Port of Montreal

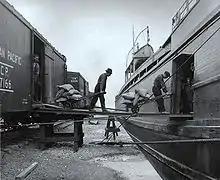
Loading sacks of grain on ship, about 1920.

The port originated in the historic area now known as the Old Port of Montreal. Over the years, the Port of Montreal expanded eastward along the waterfront. In 1978, the Port of Montreal ceded the area now known as the Old Port to the Old Port of Montreal Corporation, a public corporation responsible for developing tourism and recreational activities in the area. The site is a tourist attraction, featuring museums, restaurants, shops and water-related activities. Most Port of Montreal facilities are located downstream from the Old Port. The Montreal Port Authority's head office and the multipurpose Bickerdike Terminal are located upstream from the Old Port.